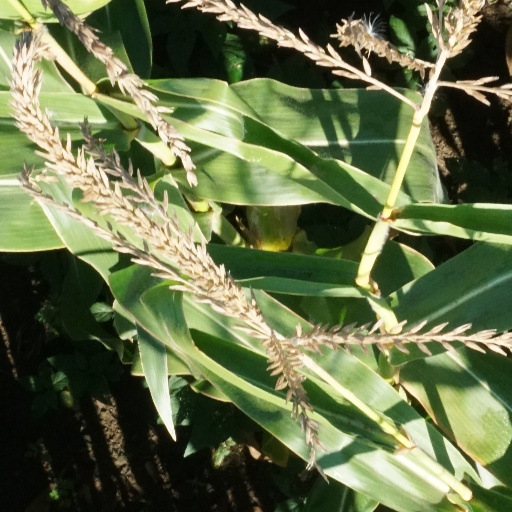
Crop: maize; corn